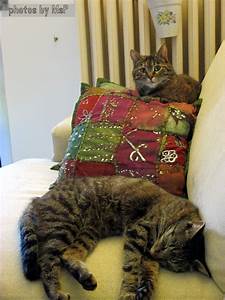
Label: gatto